University of Edinburgh

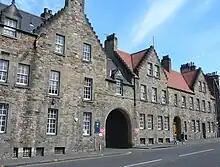
The Pleasance, one of EUSA's main buildings, is a theatre, bar, sports and recreation complex.

The Polish School of Medicine was established in 1941 as a wartime academic initiative. While it was originally intended for students and doctors in the Polish Armed Forces in the West, civilians were also allowed to take the courses, which were taught in Polish and awarded Polish medical degrees. When the school was closed in 1949, 336 students had matriculated, of which 227 students graduated with the equivalent of an MBChB and a total of 19 doctors obtained a doctorate or MD. A bronze plaque commemorating the Polish School of Medicine is located in the Quadrangle of the old Medical School in Teviot Place.